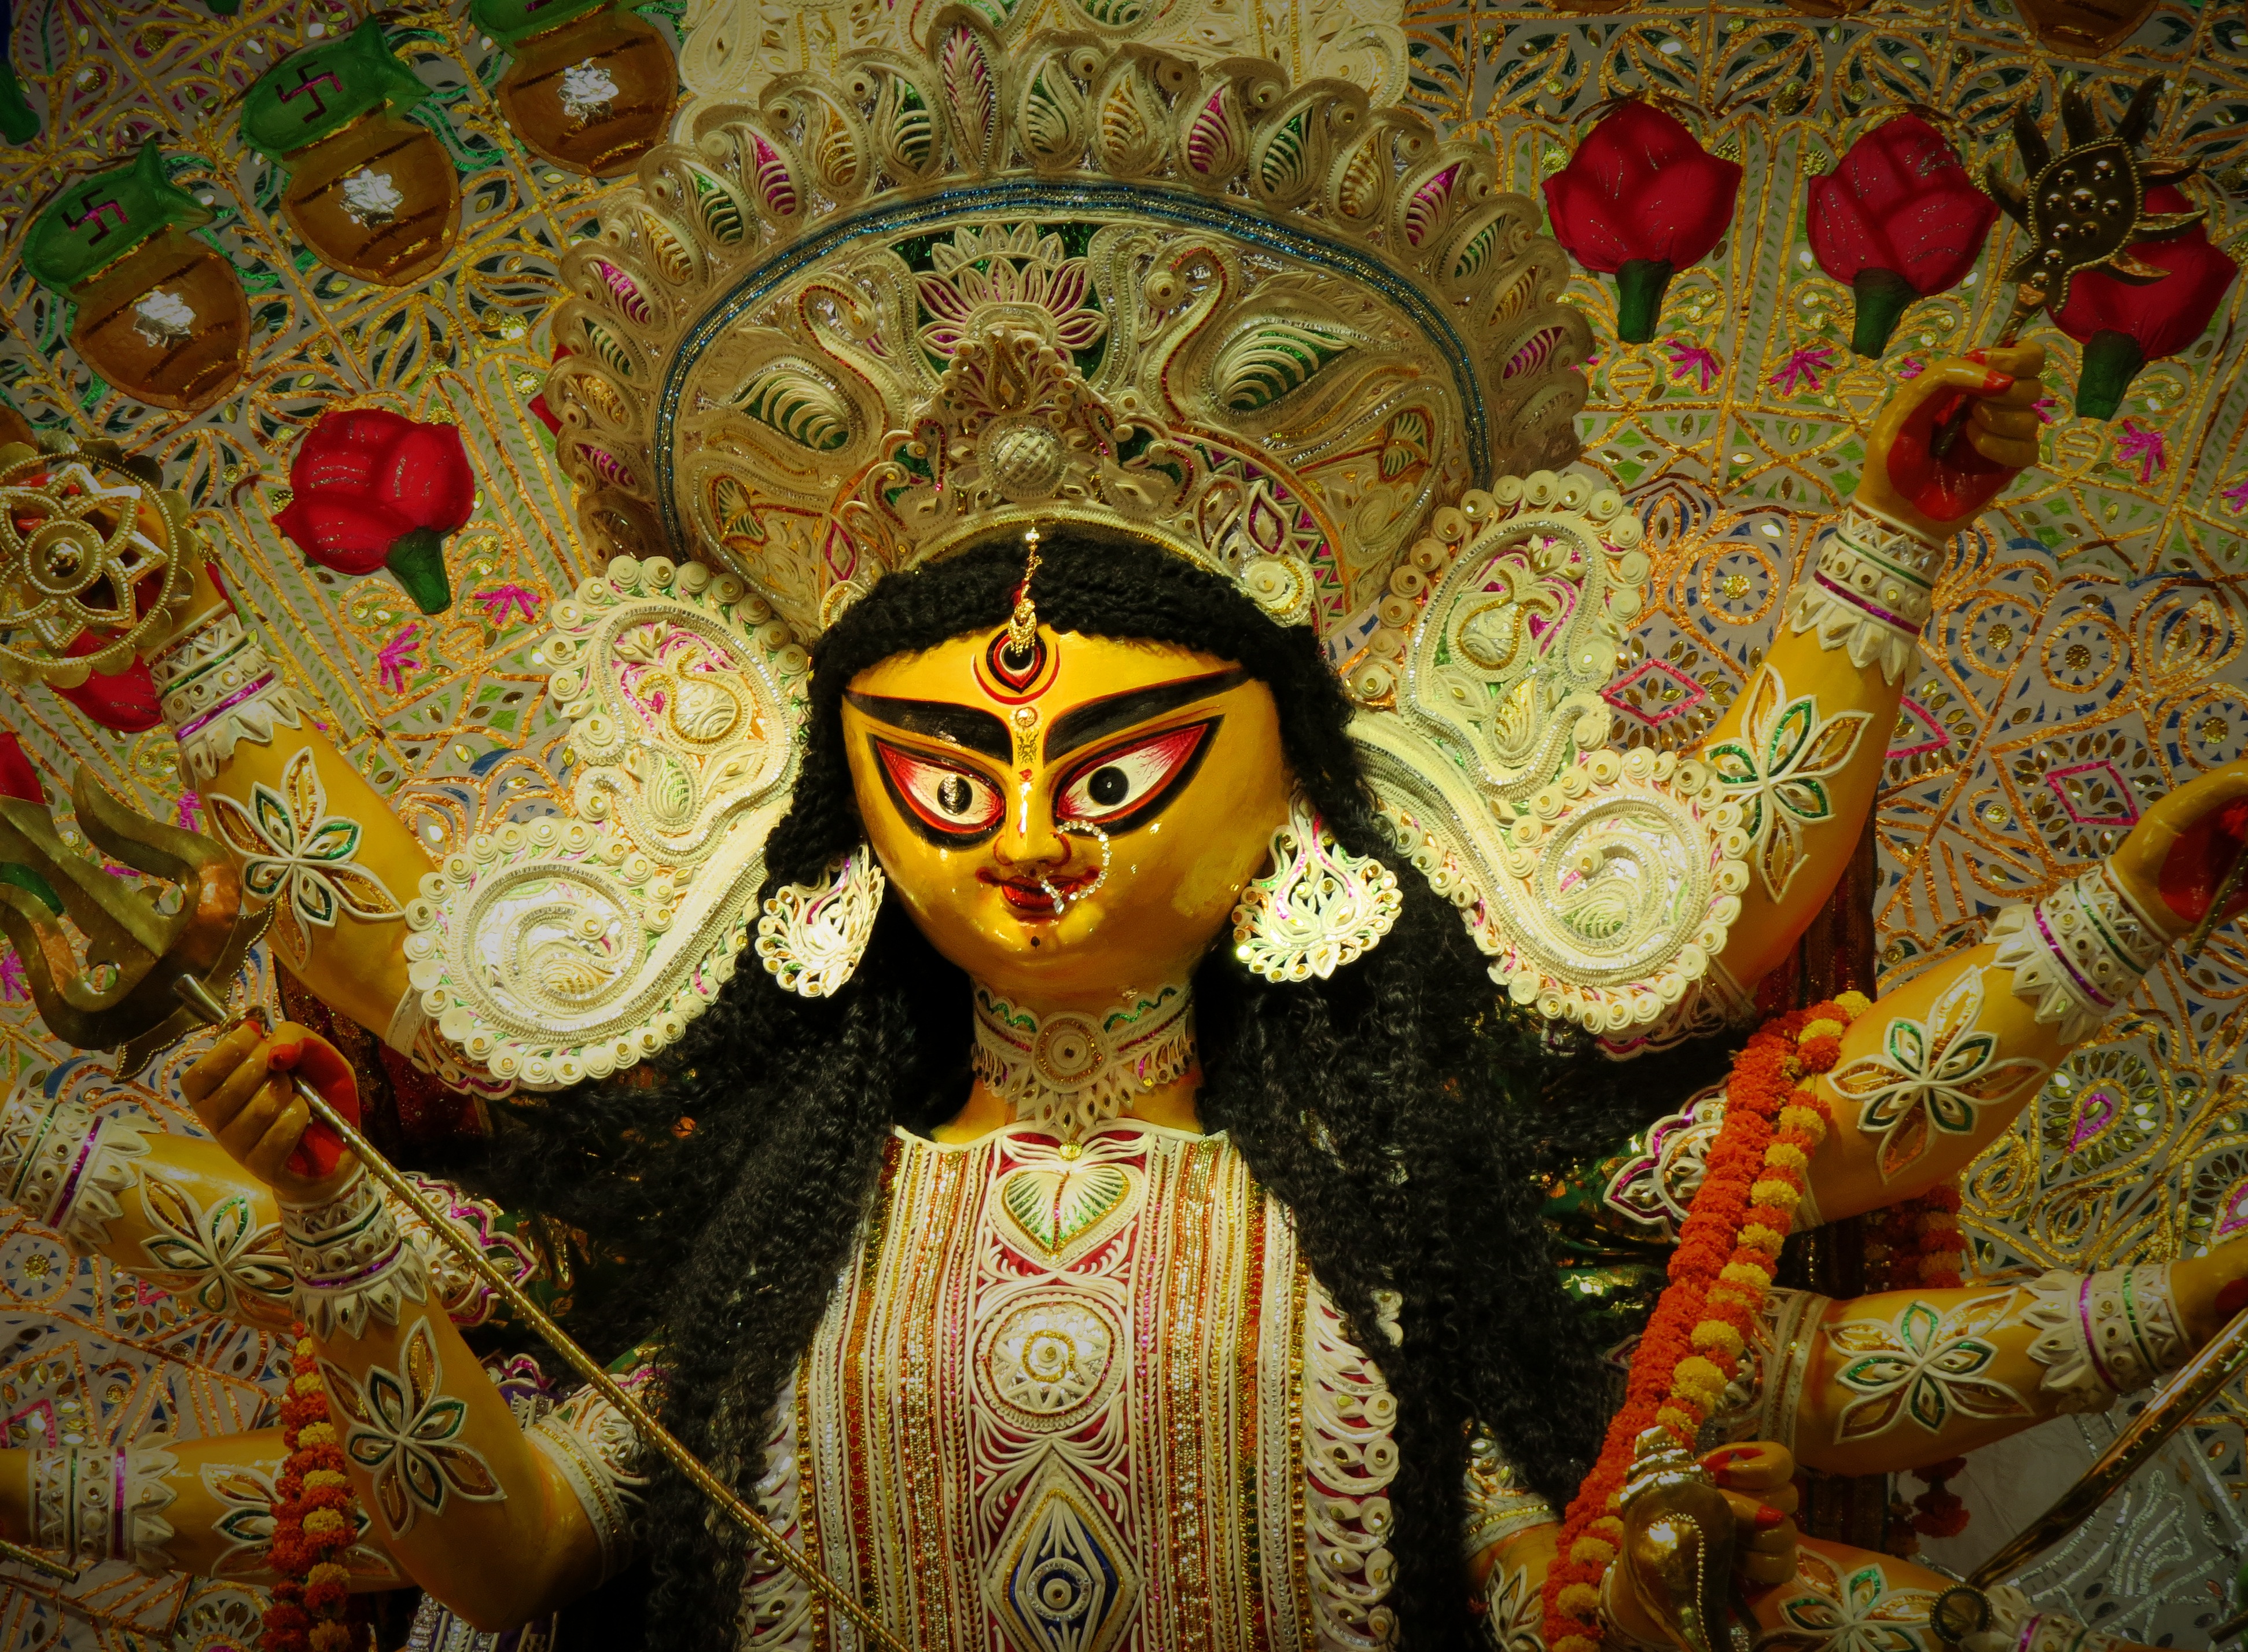
carnival, religion, place of worship, festival, temple, worship, carving, tradition, goddess, kolkata, mythology, hinduism, idol, bengal, hindu temple, gautama buddha, ancient history